Neil McVicar (minister)

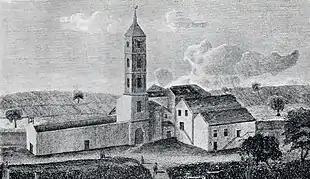
The West Kirk as it appeared during McVicar's ministry

He was chaplain of Fort William in the late 17th century. In this role, he served both the English-speaking troops in the fort plus the local Gaelic-speaking locals and was fluent in each. In May 1707 he became minister of Edinburgh's West Kirk: one of the oldest and most important charges in Scotland. This appointment followed the death of David Williamson in 1706, who had previously held the senior charge. McVicar took over from Thomas Paterson, who had moved from the Collegiate charge (McVicar's role) to the first charge. McVicar stayed in his role for over 40 years with several ministers passing through the first charge during his ministry, most notably George Wishart. He was then the only Gaelic-speaking minister in the city and so was charged with providing extra services in Gaelic to the highland inhabitants of the city who could not speak English.